1st Strategic Missile Group (France)

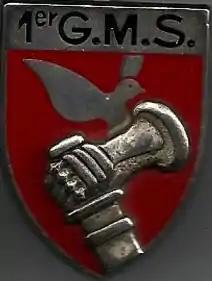
Unit insignia

The 1st Strategic Missiles Groupment is a former unit of the Strategic Air Forces of the French Air and Space Force.